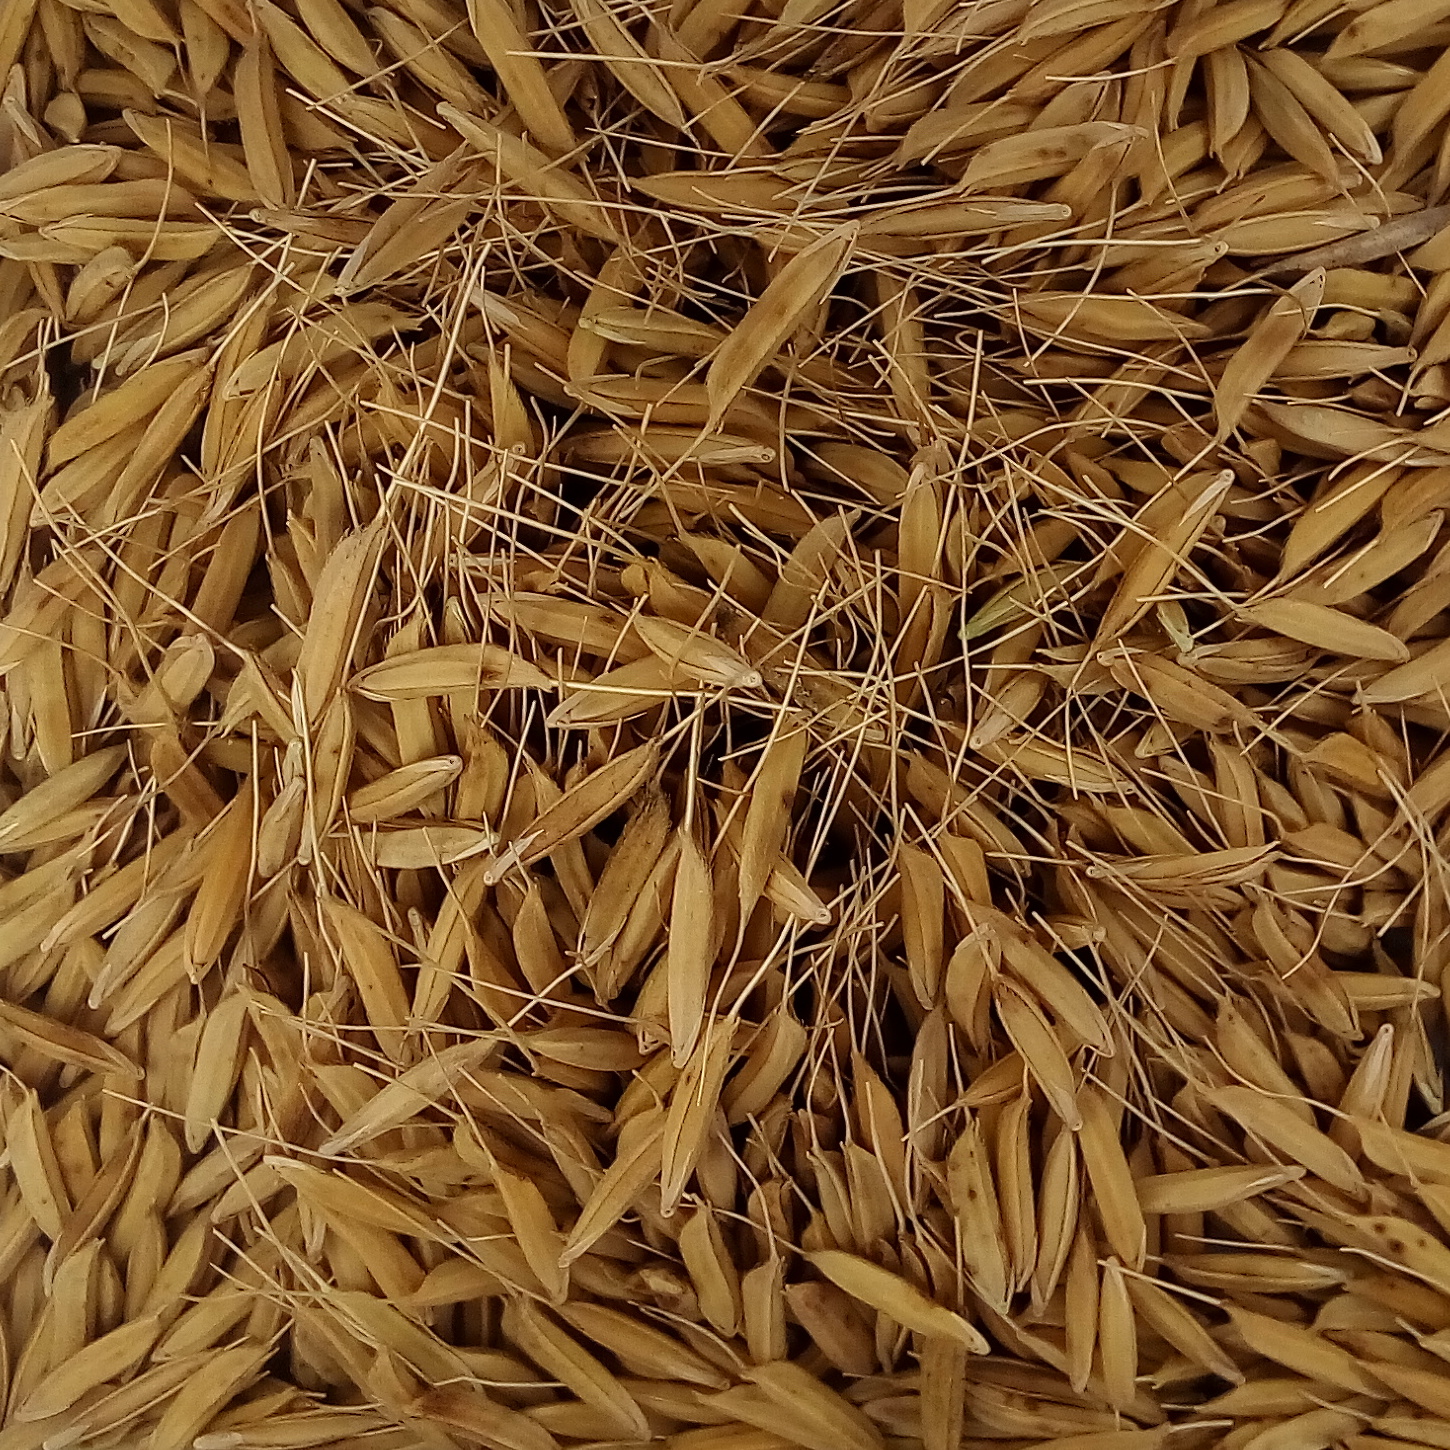
Rice seed variety: PB_6